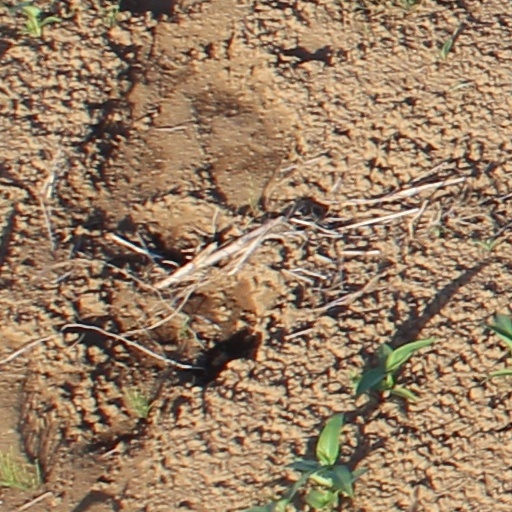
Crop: wheat